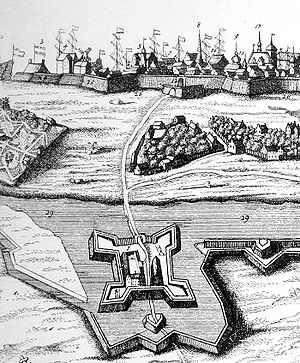
Vartov / Historie / Ny Vartov
Udsnit fra Resens Danmarksatlas som viser København med Ny Vartov i forgrunden som det så ud i 1658
Vartov er navnet på en bygning i Farvergade i København. Den ejes i dag af Grundtvigsk Forum, og dele af den er udlejet til bl.a. Københavns Kommune.